Fighter aircraft

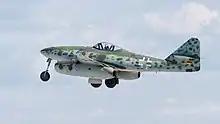
The Messerschmitt Me 262 was one of the fastest aircraft of WWII and the first mass-produced aircraft to use jet engine technology.

Fighter technology advanced rapidly during the Second World War. Piston-engines, which powered the vast majority of World War II fighters, grew more powerful: at the beginning of the war fighters typically had engines producing between and , while by the end of the war many could produce over . For example, the Spitfire, one of the few fighters in continuous production throughout the war, was in 1939 powered by a Merlin II, while variants produced in 1945 were equipped with the Rolls-Royce Griffon 61. Nevertheless, these fighters could only achieve modest increases in top speed due to problems of compressibility created as aircraft and their propellers approached the sound barrier, and it was apparent that propeller-driven aircraft were approaching the limits of their performance. German jet and rocket-powered fighters entered combat in 1944, too late to impact the war's outcome. The same year the Allies' only operational jet fighter, the Gloster Meteor, also entered service. World War II fighters also increasingly featured monocoque construction, which improved their aerodynamic efficiency while adding structural strength. Laminar flow wings, which improved high speed performance, also came into use on fighters such as the P-51 Mustang, while the Messerschmitt Me 262 and the Messerschmitt Me 163 featured swept wings that dramatically reduced drag at high subsonic speeds. Armament also advanced during the war. The rifle-caliber machine guns that were common on prewar fighters could not easily down the more rugged warplanes of the era. Air forces began to replace or supplement them with cannons, which fired explosive shells that could blast a hole in an enemy aircraft – rather than relying on kinetic energy from a solid bullet striking a critical component of the aircraft, such as a fuel line or control cable, or the pilot. Cannons could bring down even heavy bombers with just a few hits, but their slower rate of fire made it difficult to hit fast-moving fighters in a dogfight. Eventually, most fighters mounted cannons, sometimes in combination with machine guns. The British epitomized this shift. Their standard early war fighters mounted eight caliber machine guns, but by mid-war they often featured a combination of machine guns and cannons, and late in the war often only cannons. The Americans, in contrast, had problems producing a cannon design, so instead placed multiple heavy machine guns on their fighters. Fighters were also increasingly fitted with bomb racks and air-to-surface ordnance such as bombs or rockets beneath their wings, and pressed into close air support roles as fighter-bombers. Although they carried less ordnance than light and medium bombers, and generally had a shorter range, they were cheaper to produce and maintain and their maneuverability made it easier for them to hit moving targets such as motorized vehicles. Moreover, if they encountered enemy fighters, their ordnance (which reduced lift and increased drag and therefore decreased performance) could be jettisoned and they could engage enemy fighters, which eliminated the need for fighter escorts that bombers required.